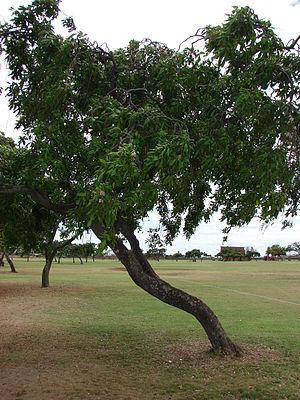
Le Karanj, Karanja ou arbre de pongolote est un arbre de la famille des Fabaceae à croissance rapide, fixateur d'azote, qui réside en zone tropicale ou subtropicale humide mais est résistant à la sécheresse, qui pousse en plein soleil, sur des sols difficiles, même salés, et producteur d'huile.